Yarmouth Town Hall, Isle of Wight

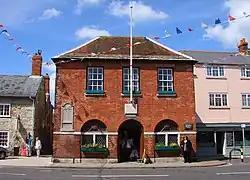
Yarmouth Town Hall

Yarmouth Town Hall is a municipal building in The Square in Yarmouth, Isle of Wight, England. The structure, which is used as a community events venue, is a Grade II listed building.